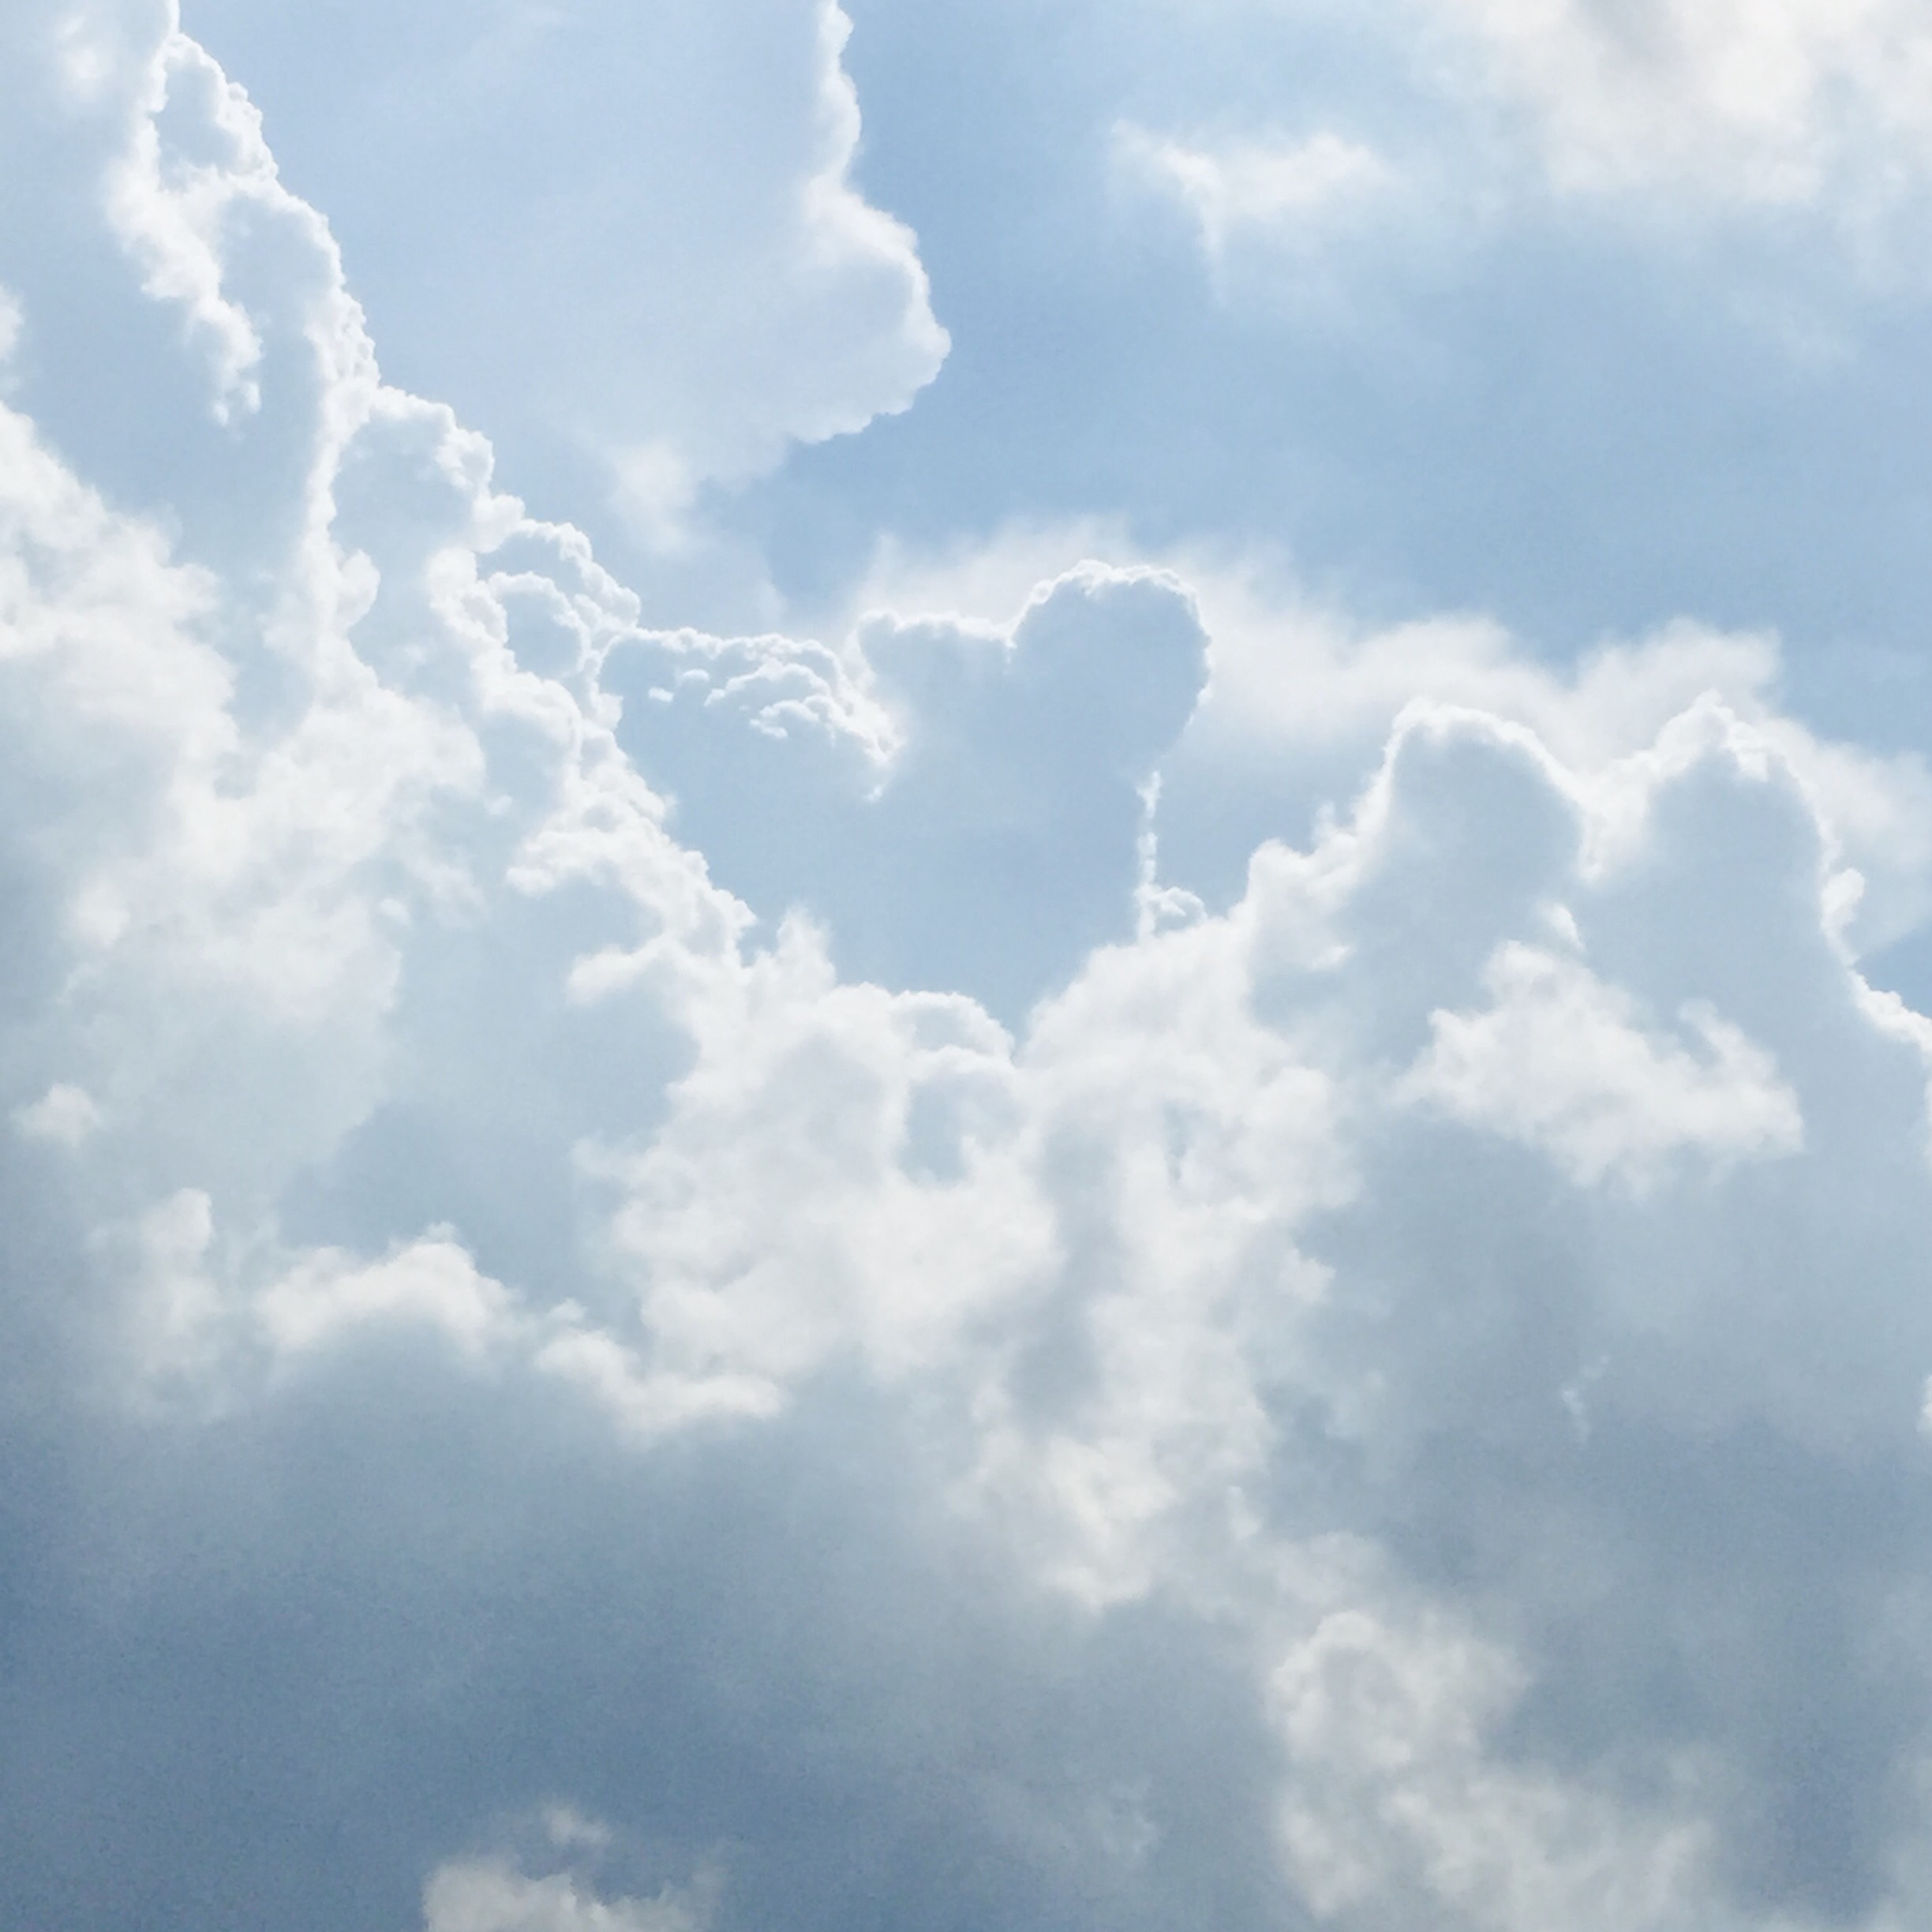
cloud, sky, sunlight, atmosphere, daytime, cumulus, meteorological phenomenon, atmosphere of earth